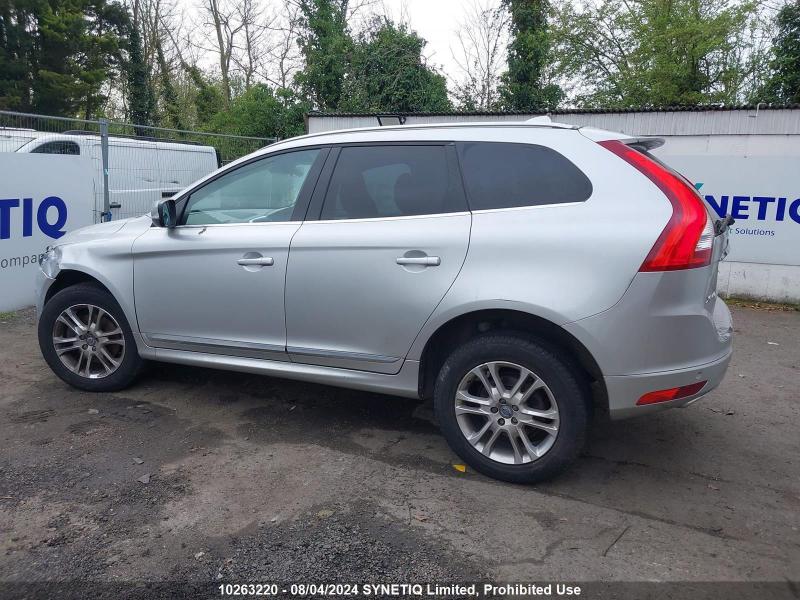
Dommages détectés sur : aile avant gauche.
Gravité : mineur